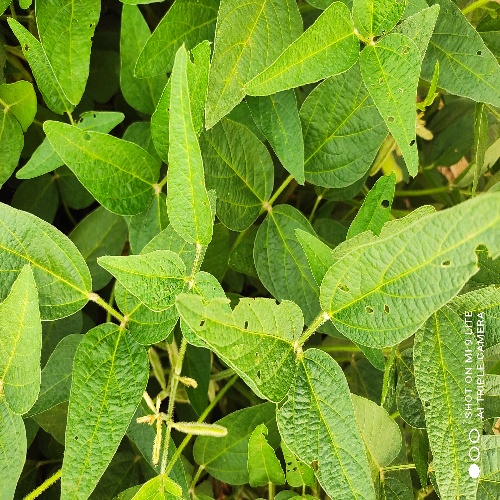
Label: Caterpillar